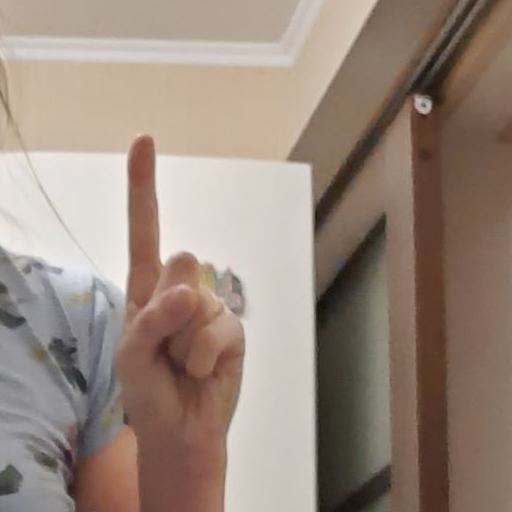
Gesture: one